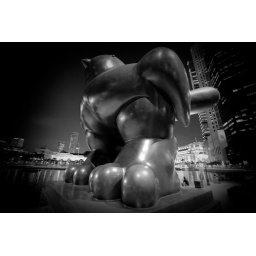
A huge bird sculpture sits beside the river at Boat Quay.